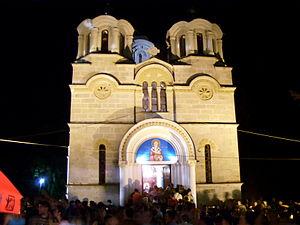
Le monastère de Lechok est un monastère orthodoxe situé dans la municipalité de Téartsé, en Macédoine du Nord. Il se trouve près du village de Lechok, sur les contreforts sud des monts Šar et à 8 kilomètres de Tetovo. Il a été fondé au XIVᵉ siècle et compte deux églises, dédiées à Saint-Athanase et à la Sainte-Mère-de-Dieu. Elles sont décorées de fresques, et celles-ci comptent trois couches différentes, réalisées lors de la construction, puis au XVIIᵉ siècle et enfin en 1879.